Star Wars Combine

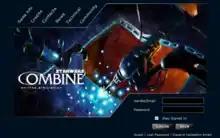
Homepage

Star Wars Combine (SWC) is a real-time massively multiplayer online browser game, set in the Star Wars universe as a persistent world. It was released in December 1998 as a sort of continuation of a game that existed between the mid-90s and summer 1998 known as "Star Wars Simulation". When the Sim Master (a term coined after the definition of "Game Master" encountered in role-playing games) disappeared suddenly - and the servers were shut down soon after - some players of that stranded community decided to create their own version of the game that evolved a lot through the years and took its own path. "Combine" is not licensed by LucasArts, but is permitted to use the setting.